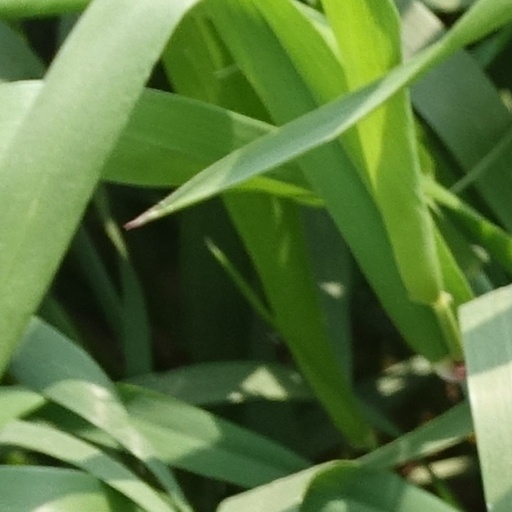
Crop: wheat